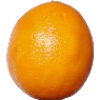
Label: Lemon Meyer 1